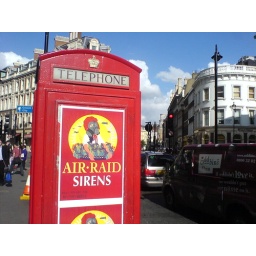
A red telephone box in central London bears a poster with an amusing pastiche of the Sunmaid Raisins packaging.